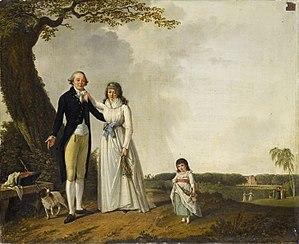
Portrait du Comte et de la Comtesse de La Roche-Saint-André et de leur fille
La famille de La Roche Saint-André est une famille noble française qui tient son nom du domaine de la Grande-Roche, situé à Saint-André-Treize-Voies, aujourd’hui commune du département de la Vendée, limitrophe de la Loire-Atlantique, et dont la paroisse relevait au Moyen Âge du diocèse de Nantes, et donc du duché de Bretagne.
Jacques Henri Sablet, dit Jacques Sablet, ou Sablet le jeune, surnommé par ses contemporains « le Peintre du Soleil », né le 28 janvier 1749 à Morges et mort le 4 avril 1803 à Paris, est un peintre suisse.
Gabriel-Marie de La Roche Saint-André est un officier et diplomate français né à Fresnay en 1755 et mort à Nantes en 1832.